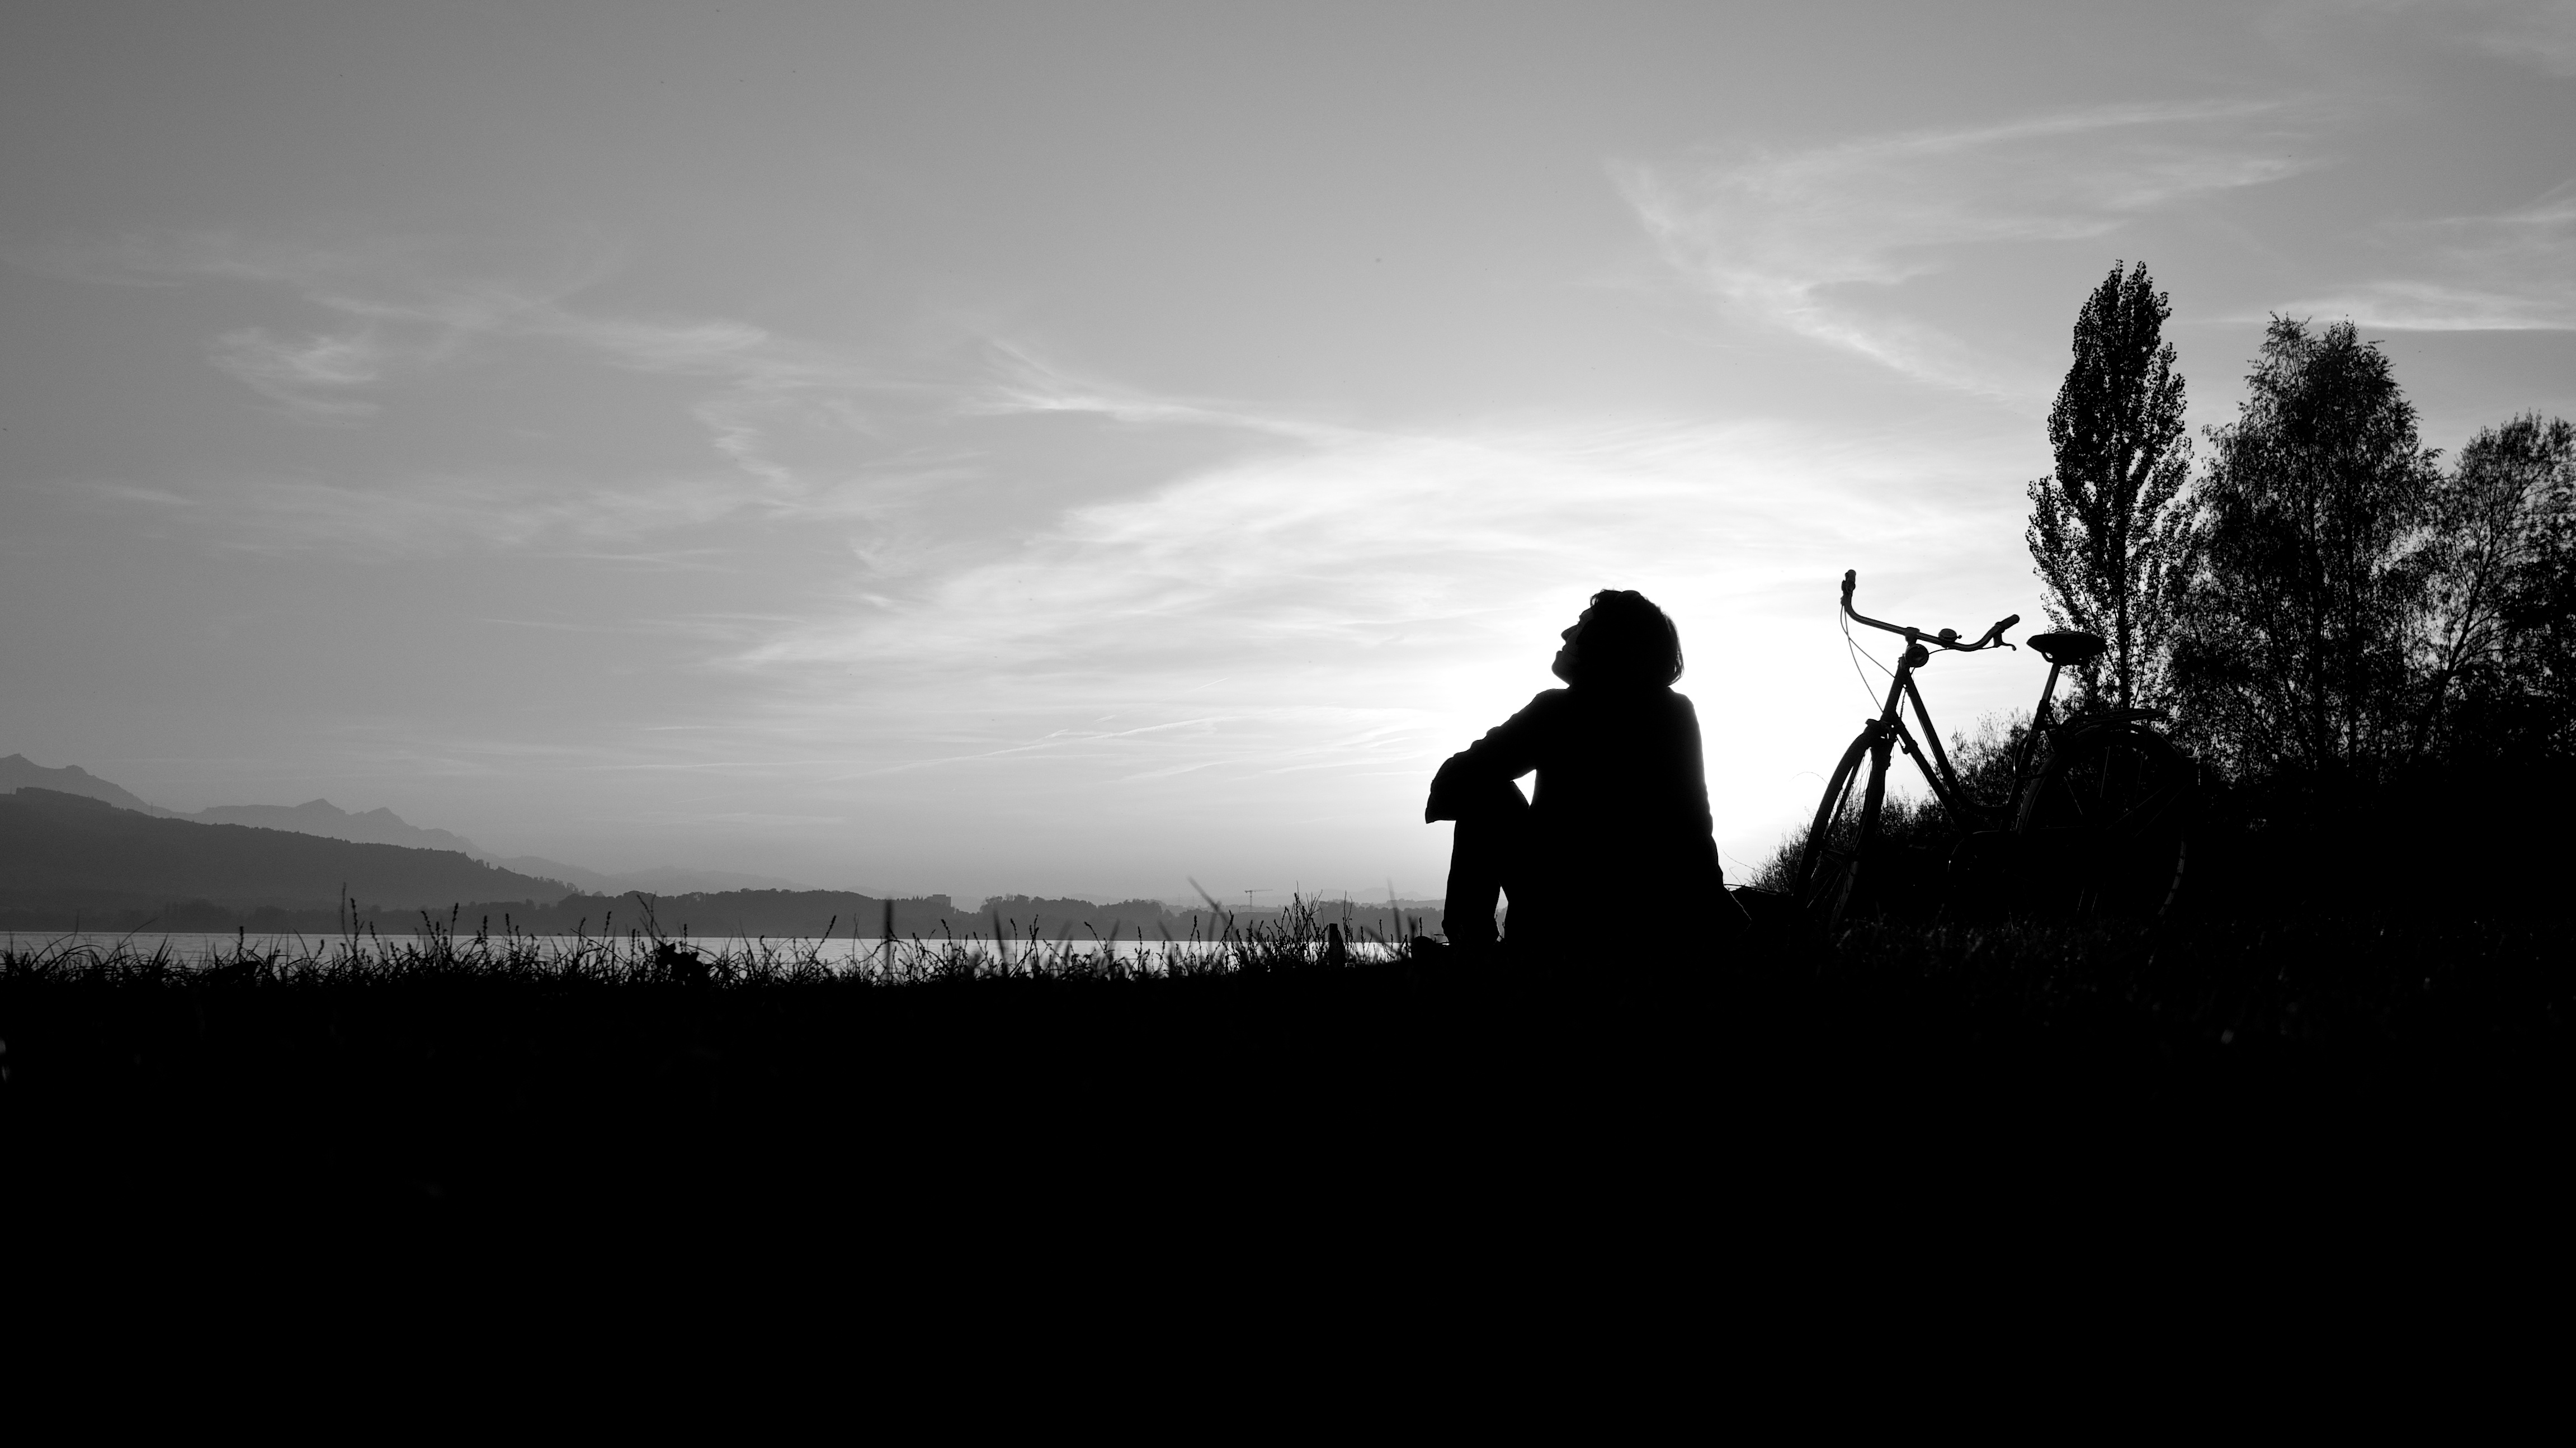
horizon, silhouette, mountain, cloud, black and white, sky, white, street, photography, sunlight, morning, ebook, dusk, evening, training, darkness, black, monochrome, streetphotography, flickr, thomas, video, olympus, photograph, omd, fuji, leica, monochrom, leuthard, hcb, thomasleuthard, monochrome photography, atmospheric phenomenon